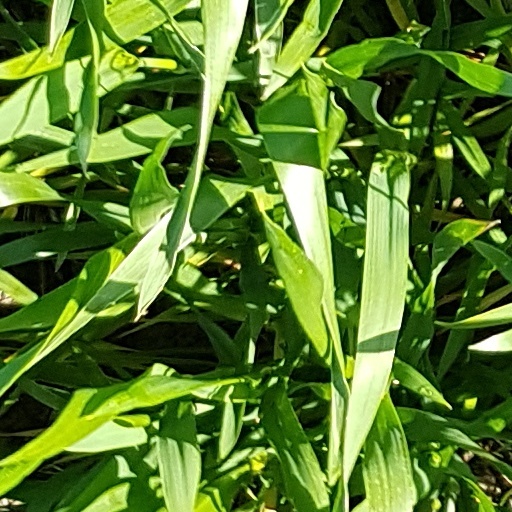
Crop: wheat